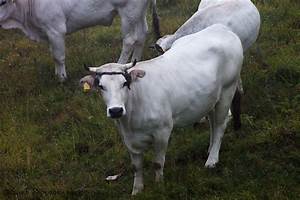
Label: mucca